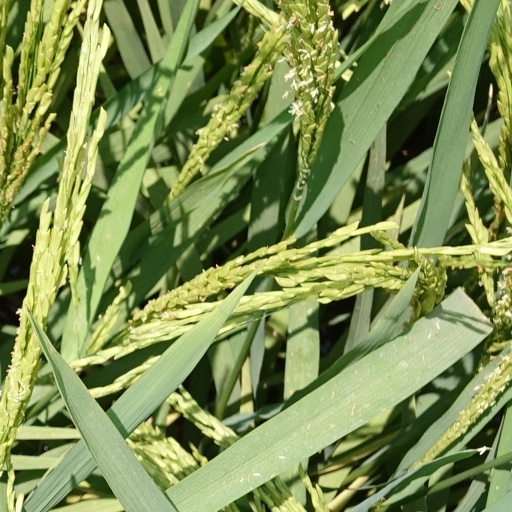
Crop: rice